Donnington Brewery

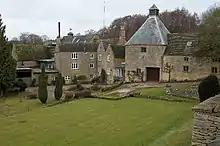
Donnington Brewery

The Donnington Brewery is a small brewery near the village of Donnington near Stow-on-the-Wold in Gloucestershire, England.